Cornish College of the Arts

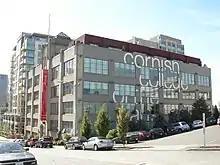
Like Kerry Hall, Cornish's main Denny Triangle building is on the National Register of Historic Places.

Cornish College of the Arts (CCA) is one of Seattle University's schools and colleges in Seattle, Washington. Founded in 1914 by music teacher Nellie Cornish, it operated as a private art college until it was absorbed by Seattle University on June 2, 2025. The college's main campus is in the Denny Triangle neighborhood near downtown Seattle.